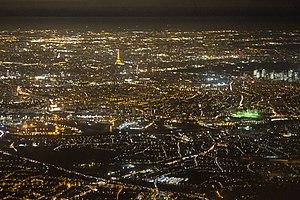
Vue aérienne nocturne d'Argenteuil (premier plan) et Paris (la tour Eiffel, au second plan) lors d'un vol entre TXL et CDG.